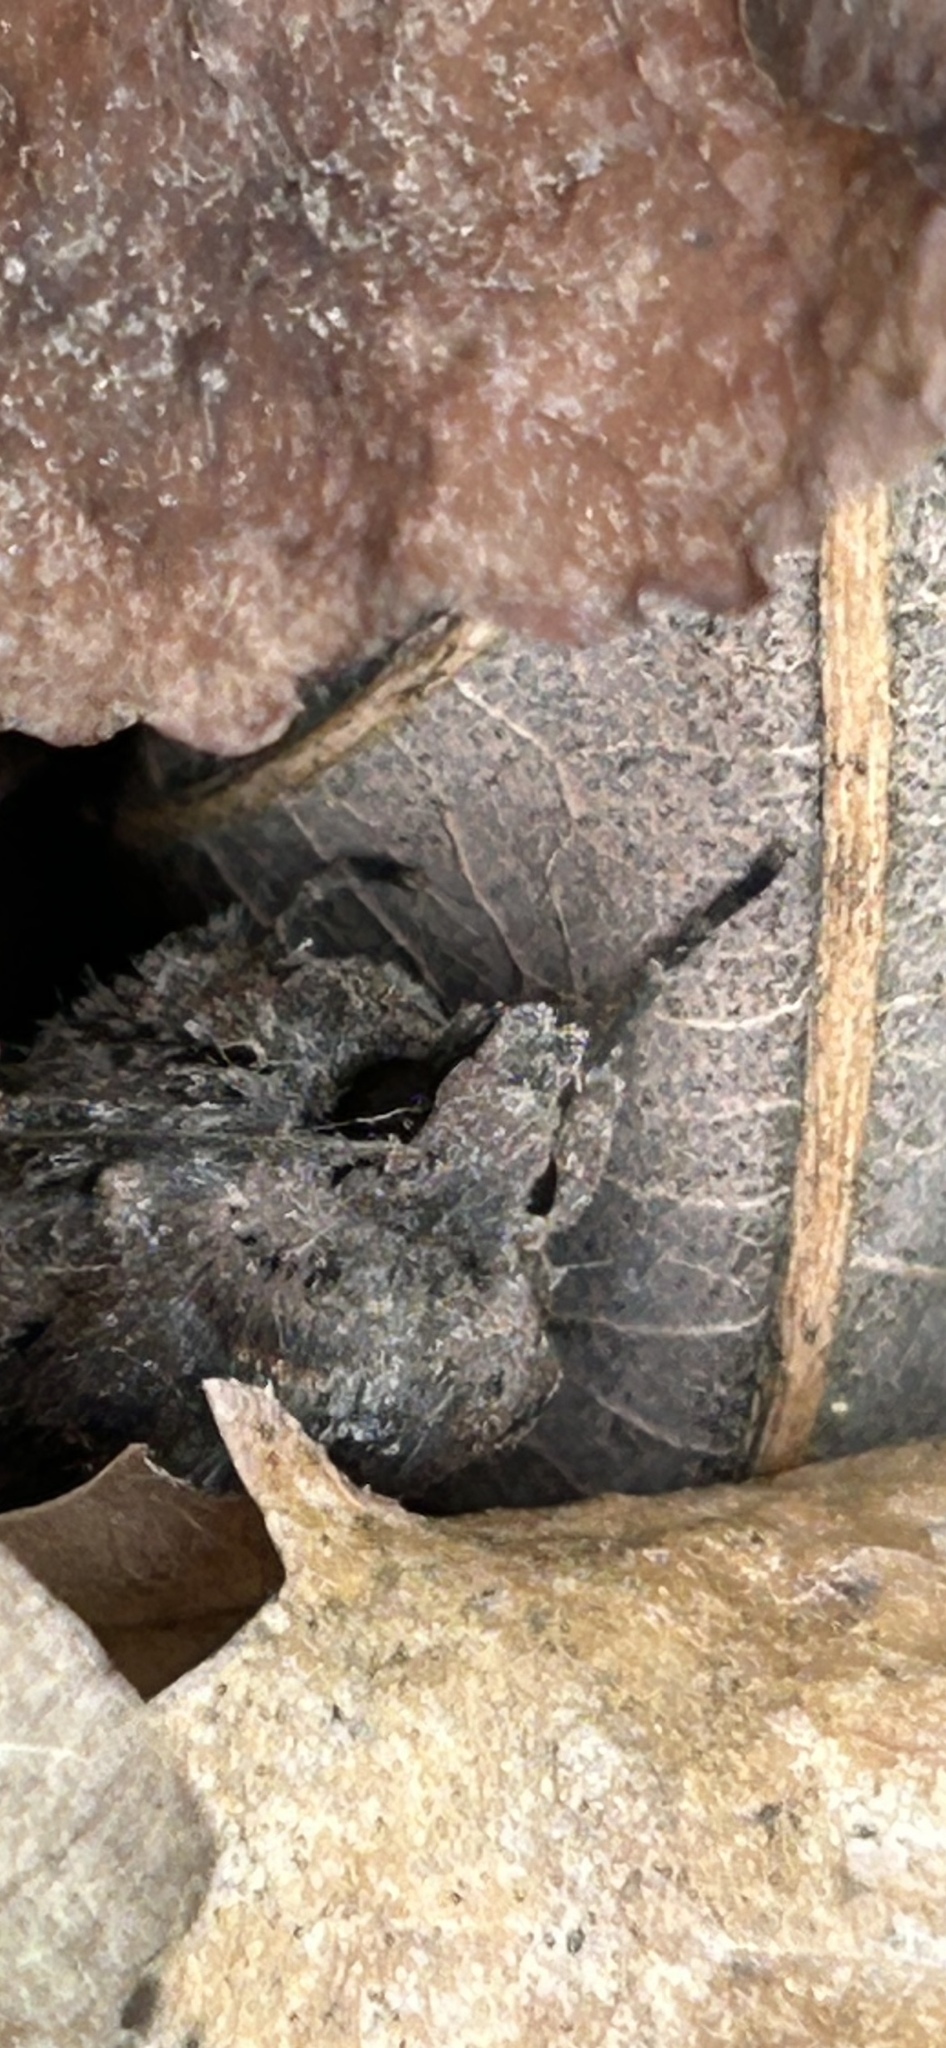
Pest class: cutworms